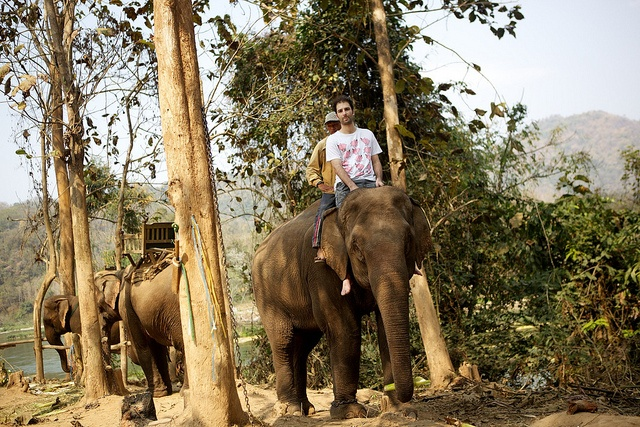
People riding an elephant as other elephants follow.
An elephant with people on its back walking down a path.
some people are riding an elephant and some bushes and trees
Two men ride on top of the same elephant.
A couple of people that are on the back of a elephant.